Marseille

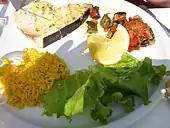
Swordfish in olive oil with ratatouille and saffron rice

The most commonly used tarot deck takes its name from the city; it has been called the "Tarot de Marseille" since the 1930s—a name coined for commercial use by the French cardmaker and cartomancer Paul Marteau, owner of B–P Grimaud. Previously this deck was called "Tarot italien" (Italian Tarot) and even earlier it was simply called Tarot. Before being "de Marseille", it was used to play the local variant of tarocchi before it became used in cartomancy at the end of the 18th century, following the trend set by Antoine Court de Gébelin. The name "Tarot de Marseille" (Marteau used the name "ancien Tarot de Marseille") was used by contrast to other types of Tarots such as "Tarot de Besançon"; those names were simply associated with cities where there were many cardmakers in the 18th century (previously several cities in France were involved in cardmaking).